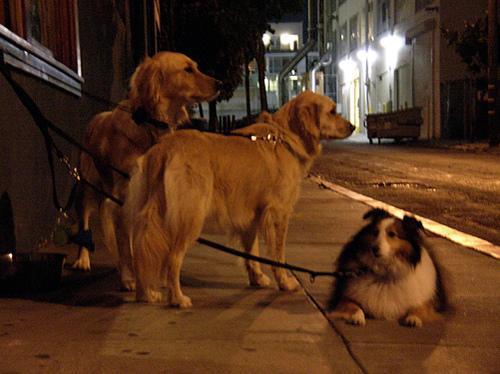
Shetland_sheepdog